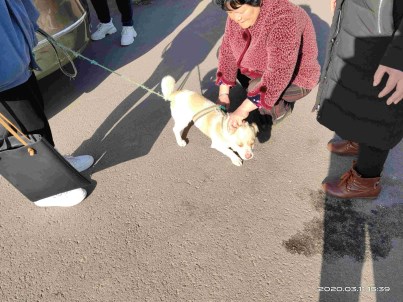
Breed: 3336-n000121-chinese_rural_dog